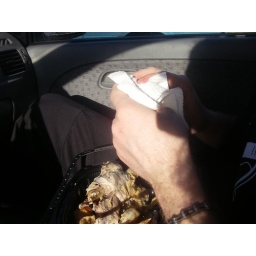
eating a rotisserie chicken in the car